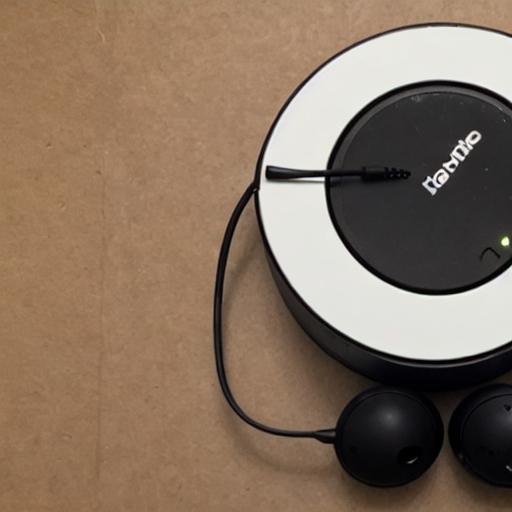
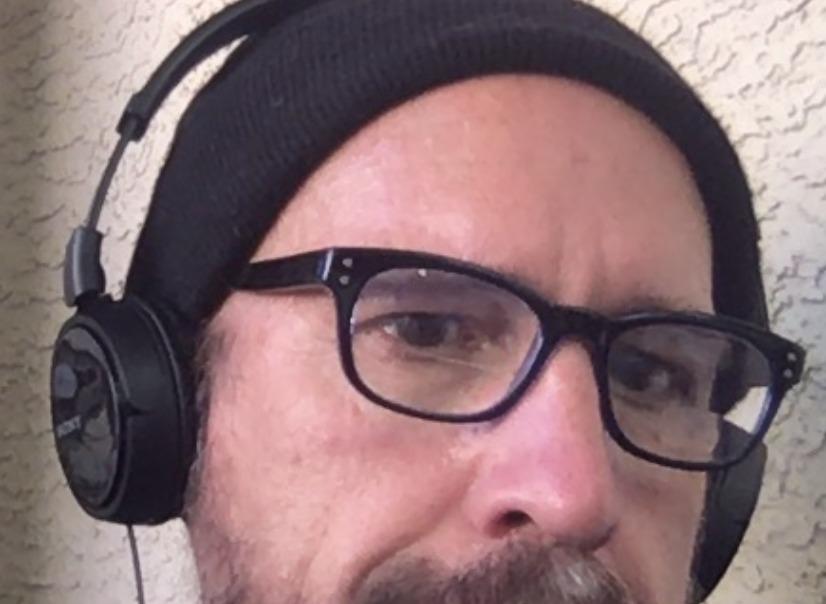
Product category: headphones
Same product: no